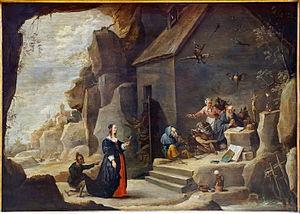
Le palais des Beaux-Arts de Lille est un musée municipal d'art et d'antiquités situé place de la République à Lille, dans la région Hauts-de-France. C'est l’un des plus grands musées de France et le plus grand musée des beaux-arts, en dehors de Paris, en nombre d'œuvres exposées.